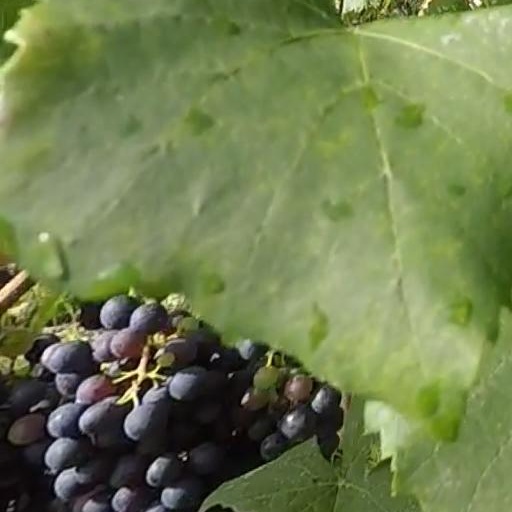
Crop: grape